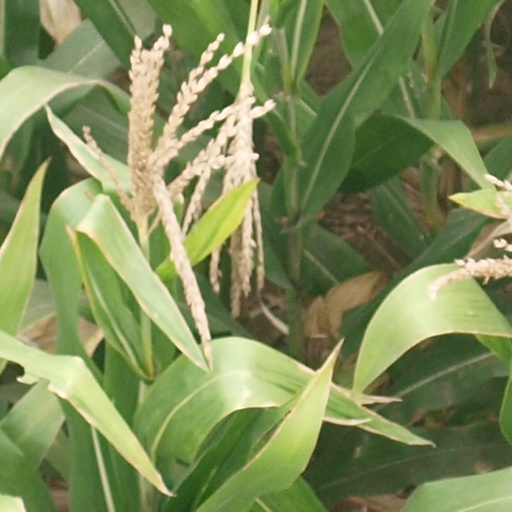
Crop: maize; corn